Quarantine

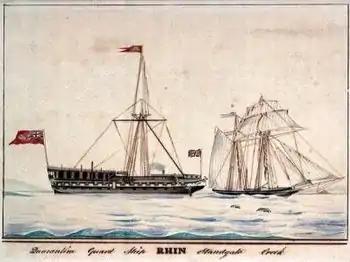
The quarantine ship "Rhin", at large in Sheerness. Source: National Maritime Museum of Greenwich, London

A quarantine is a restriction on the movement of people, animals, and goods which is intended to prevent the spread of disease or pests. It is often used in connection to disease and illness, preventing the movement of those who may have been exposed to a communicable disease, yet do not have a confirmed medical diagnosis. It is distinct from medical isolation, in which those confirmed to be infected with a communicable disease are isolated from the healthy population.